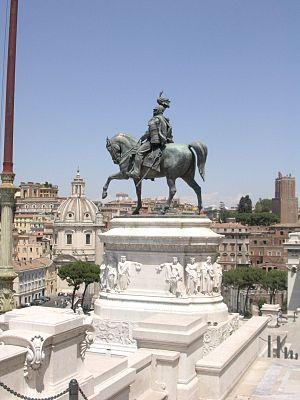
Statue colossale en bronze doré de Victor-Emmanuel II de Savoie par Enrico Chiaradia (1851-1892), Vittoriano de Rome. Italiano: Manumento equestre a Vittorio Emanuele II modellato da Enrico Chiaradia (1851-1892). Roma, Altare della Patria.